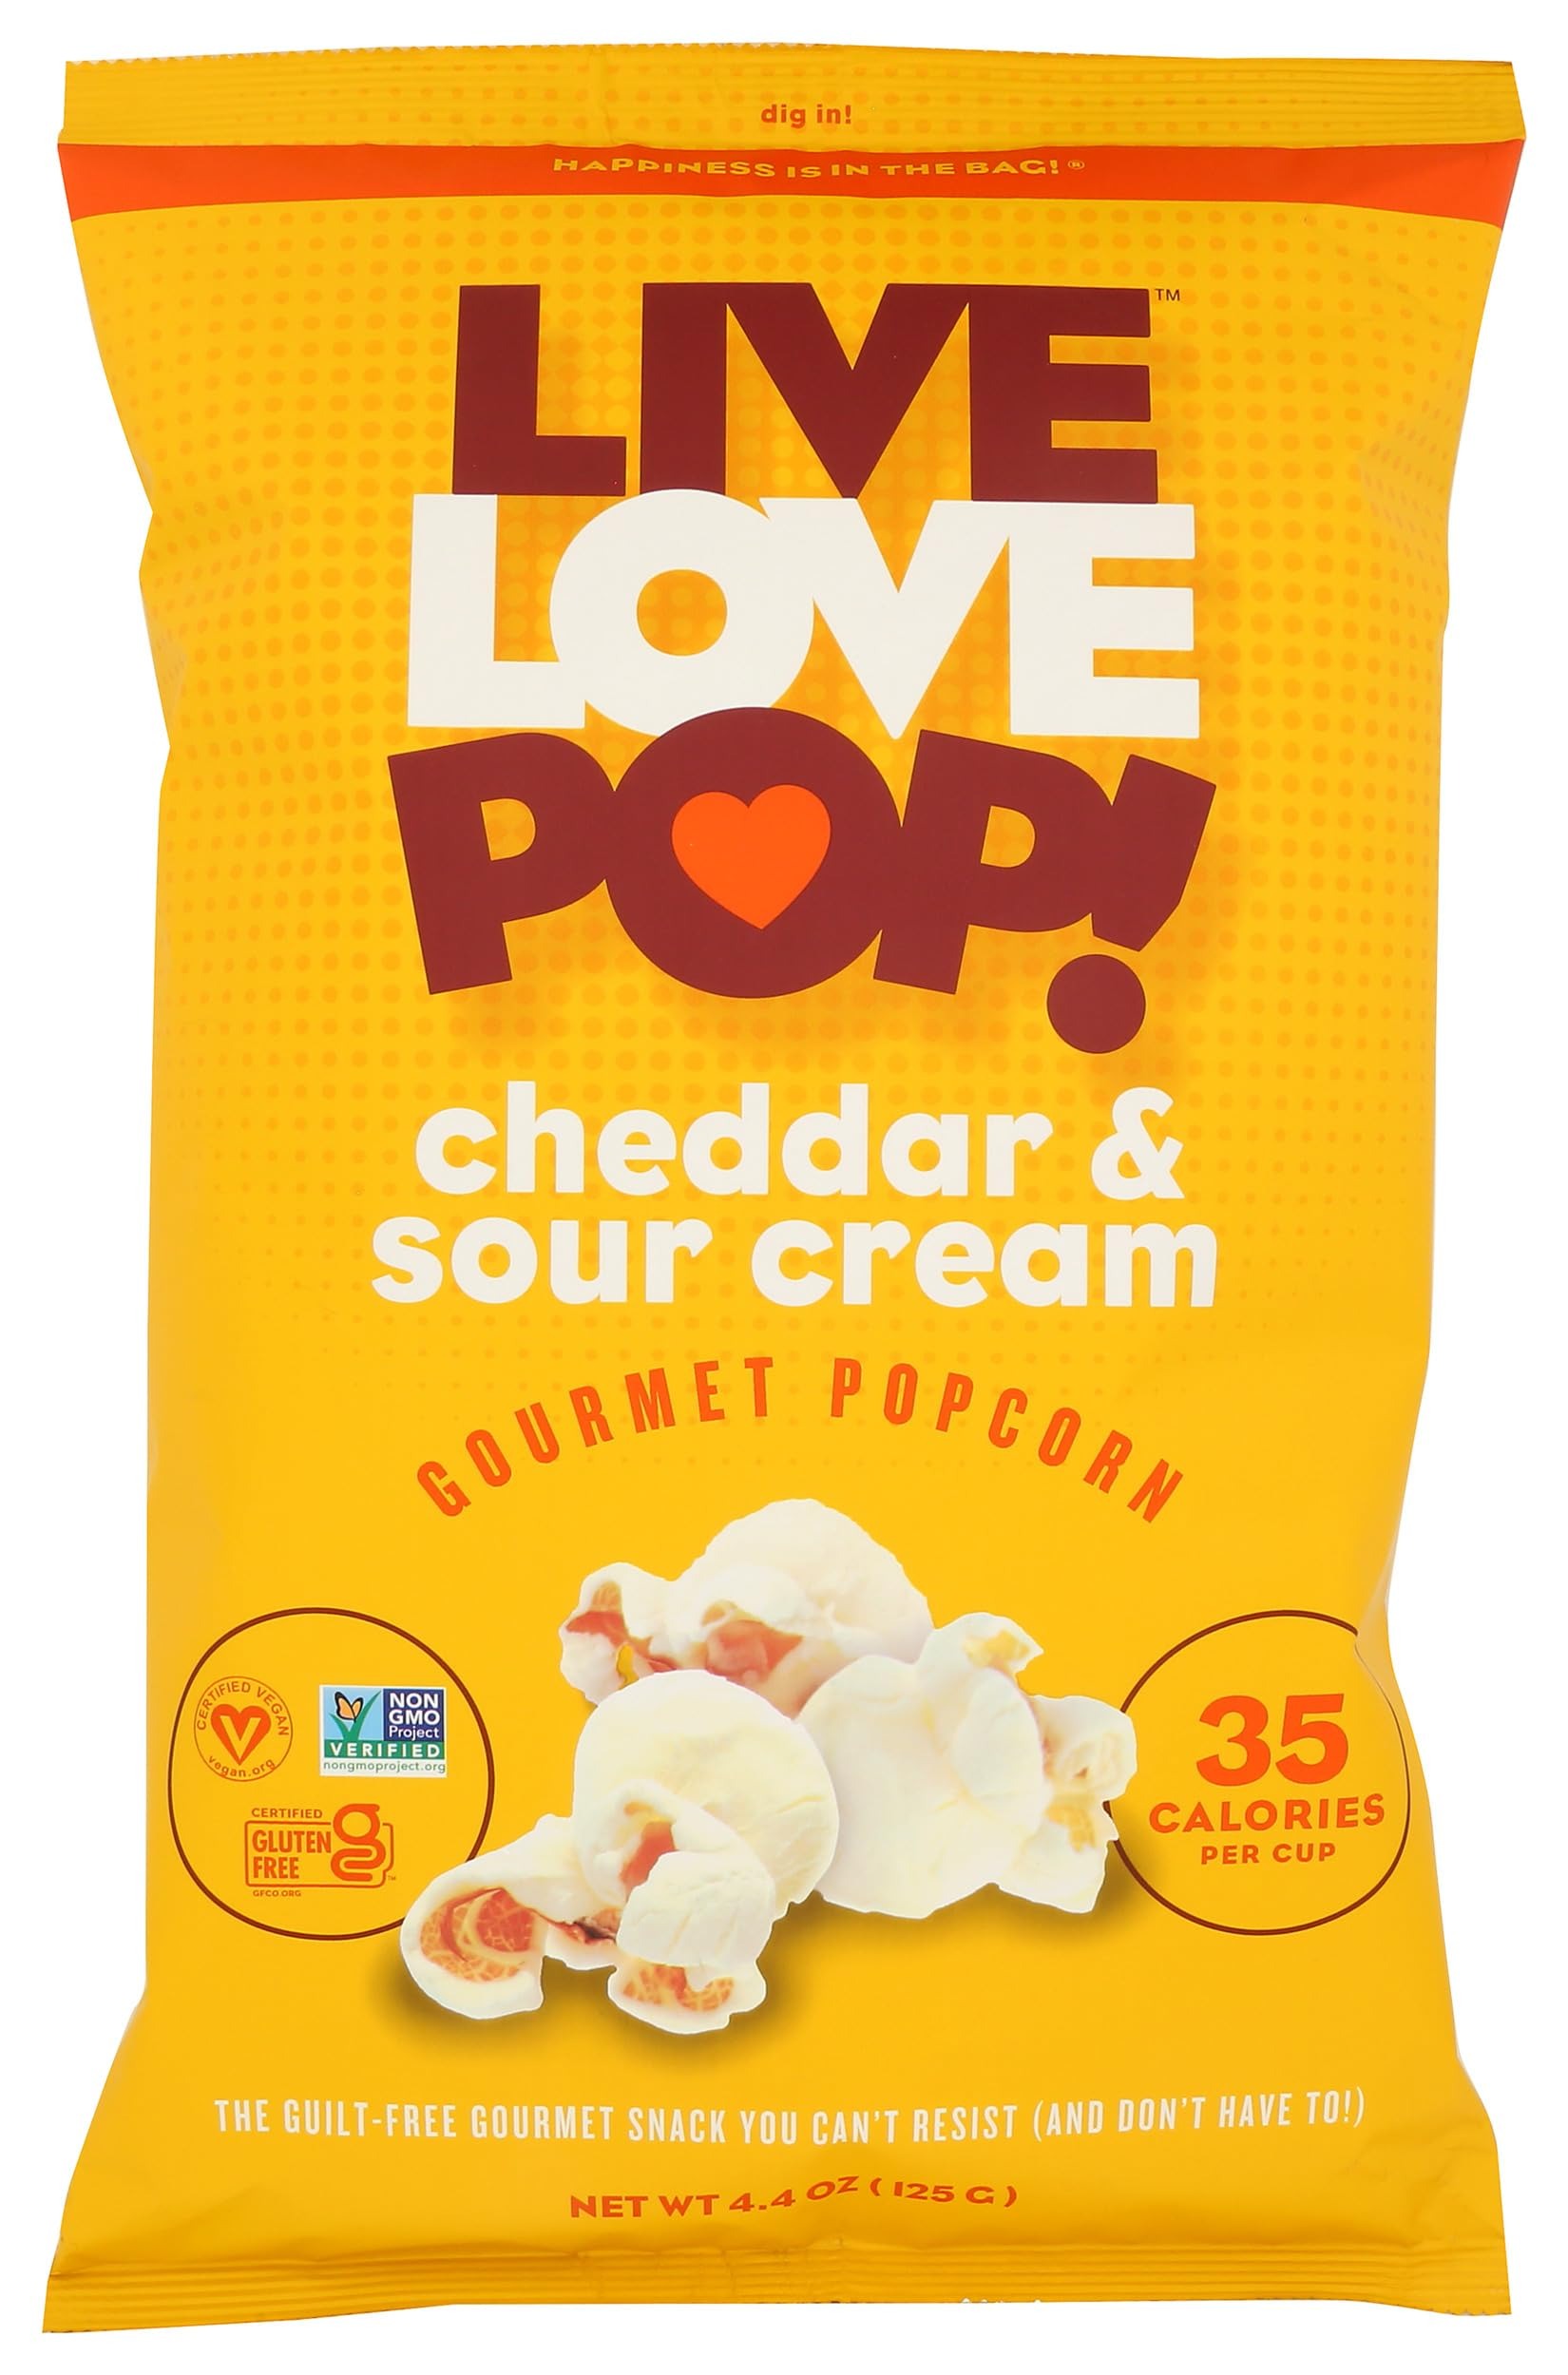
Item Name: Live Love Pop Cheddar & Sour Cream Popcorn, 4.4 OZ
Bullet Point 1: No hydrogenated fats or high fructose corn syrup allowed in any food
Bullet Point 2: No bleached or bromated flour
Bullet Point 3: No synthetic nitrates or nitrites
Product Description: Candy Snacks
Value: 4.4
Unit: Ounce

Price: 5.39